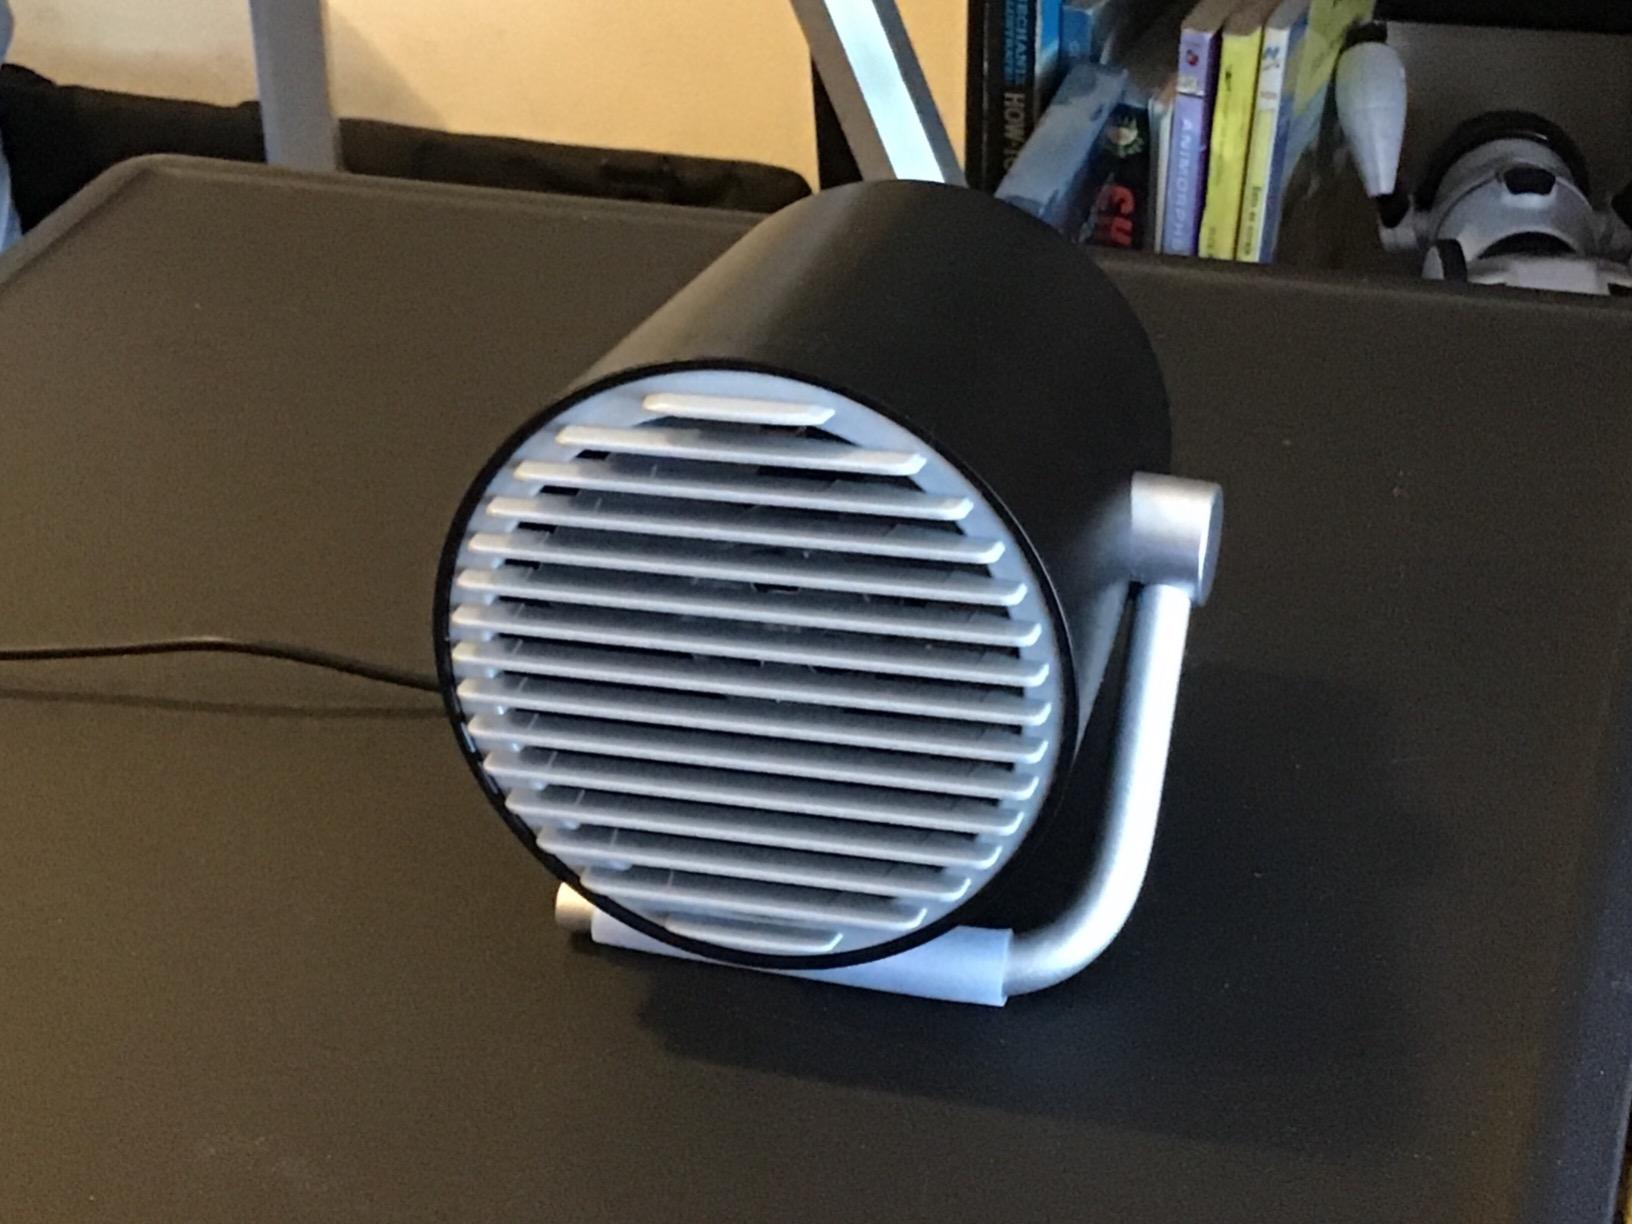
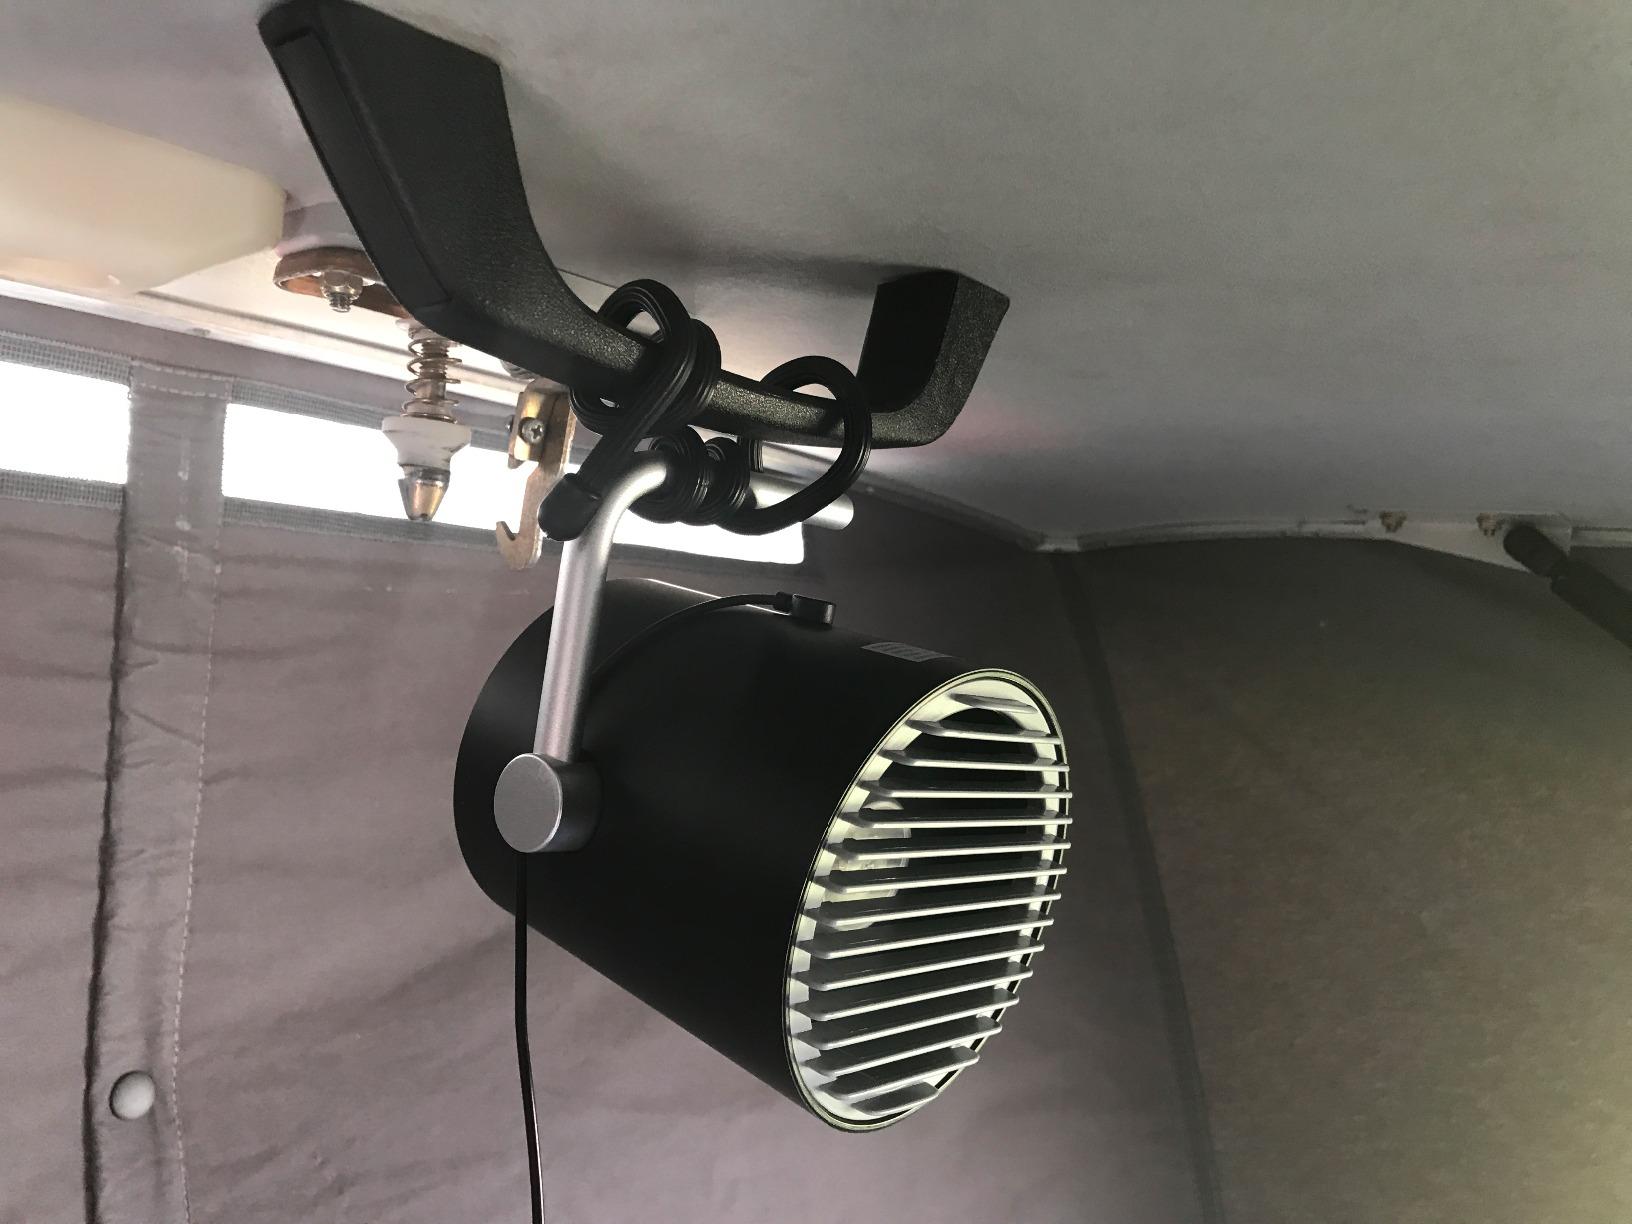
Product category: fan
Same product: yes